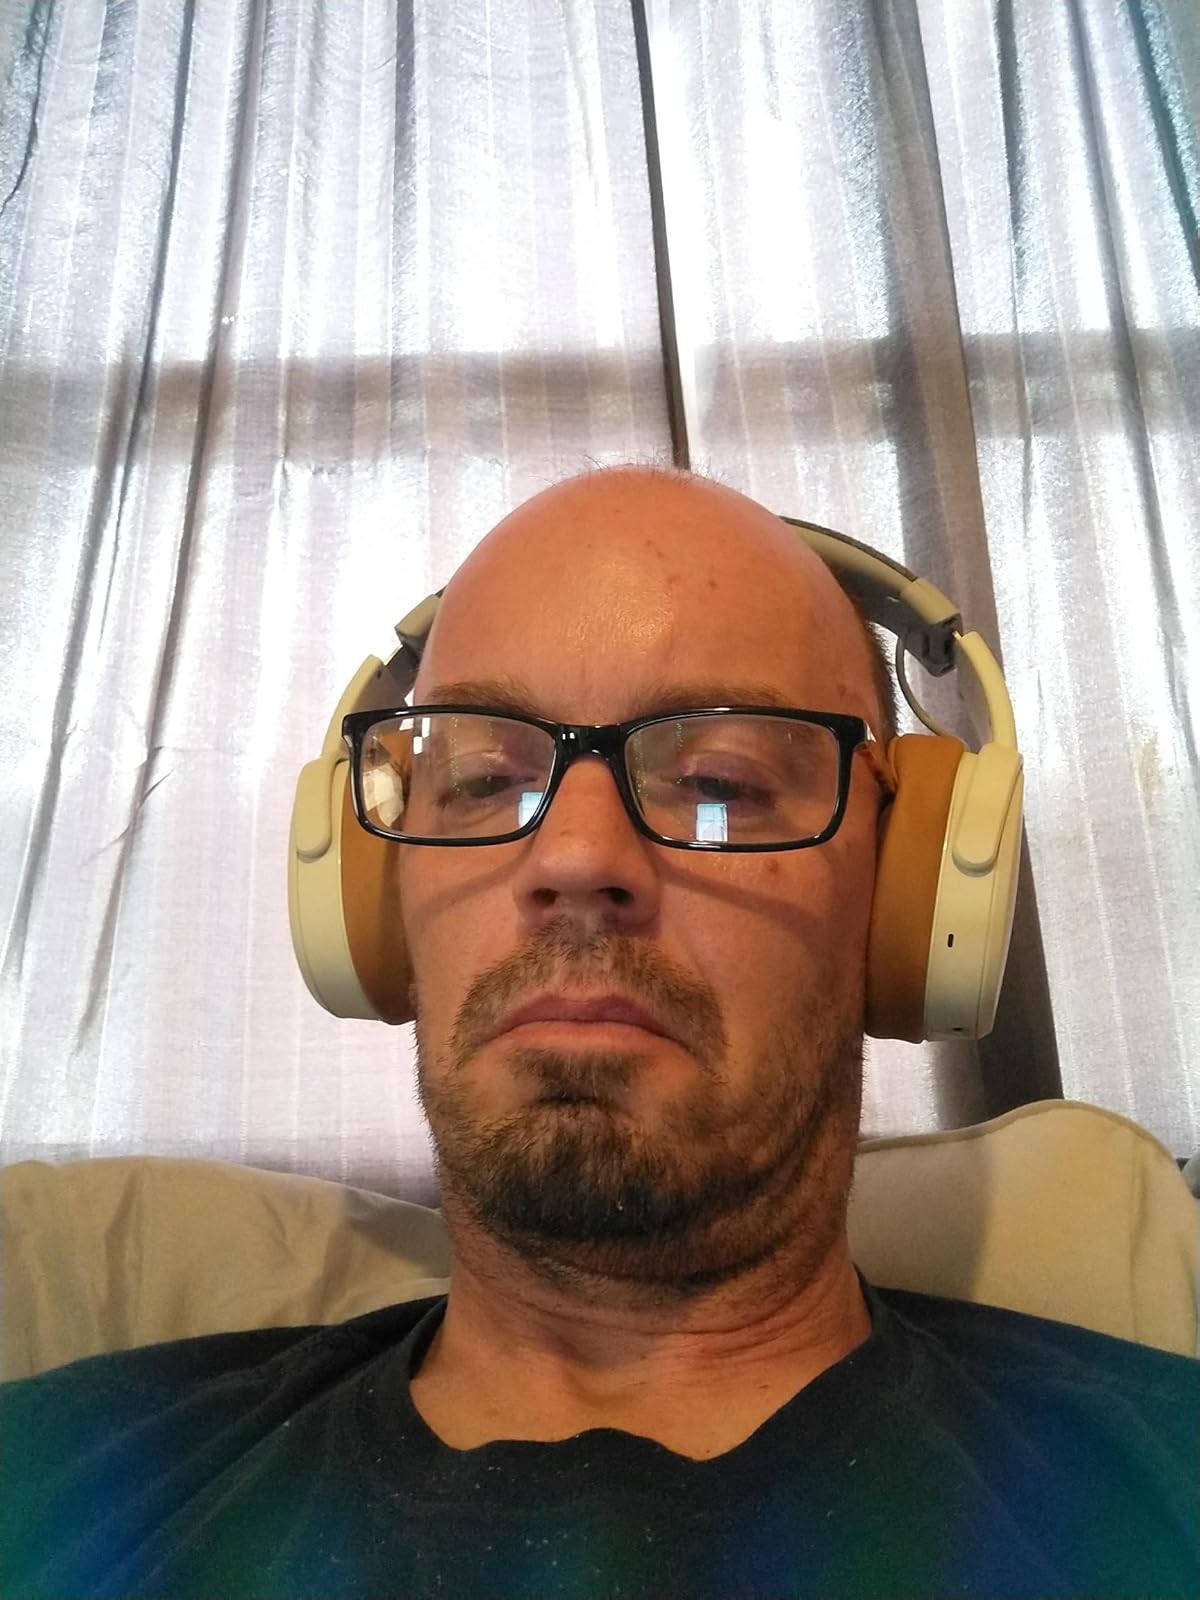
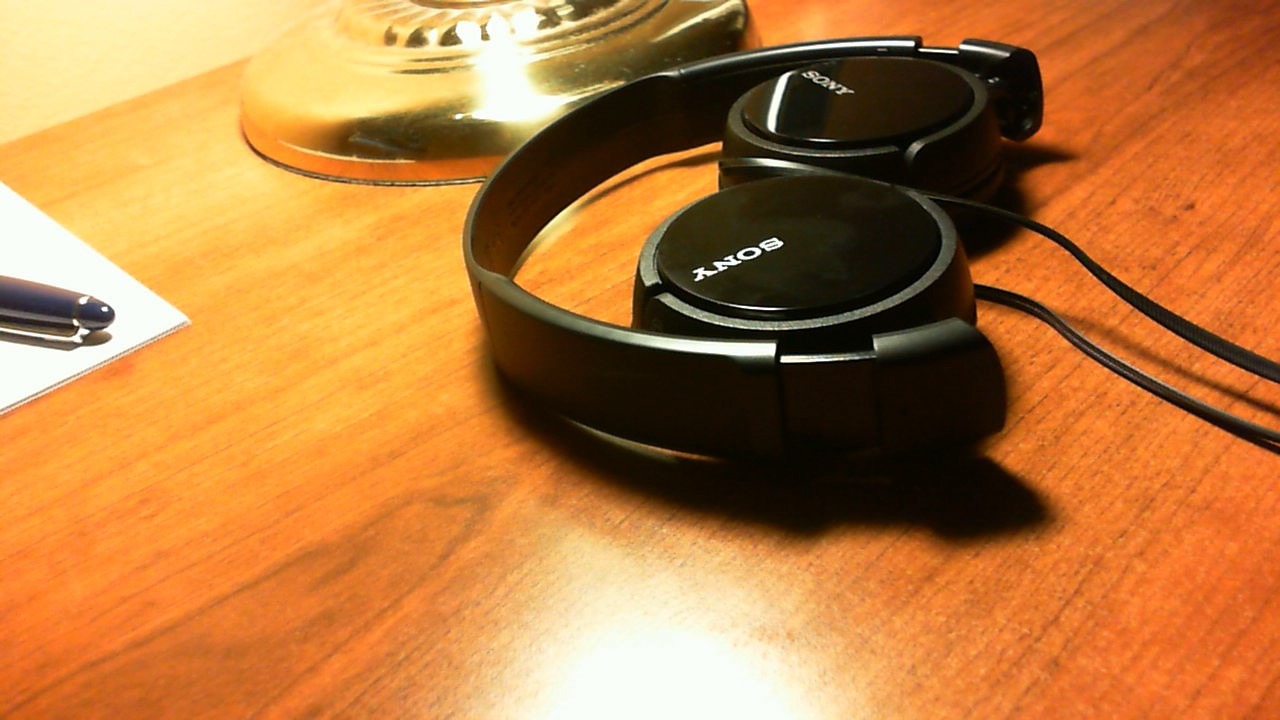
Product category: headphones
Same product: no